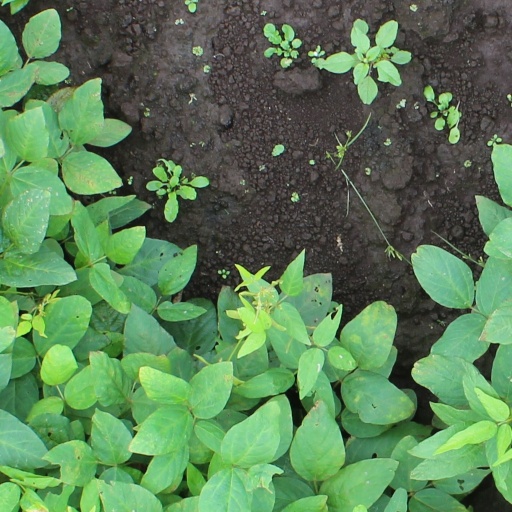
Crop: soybean